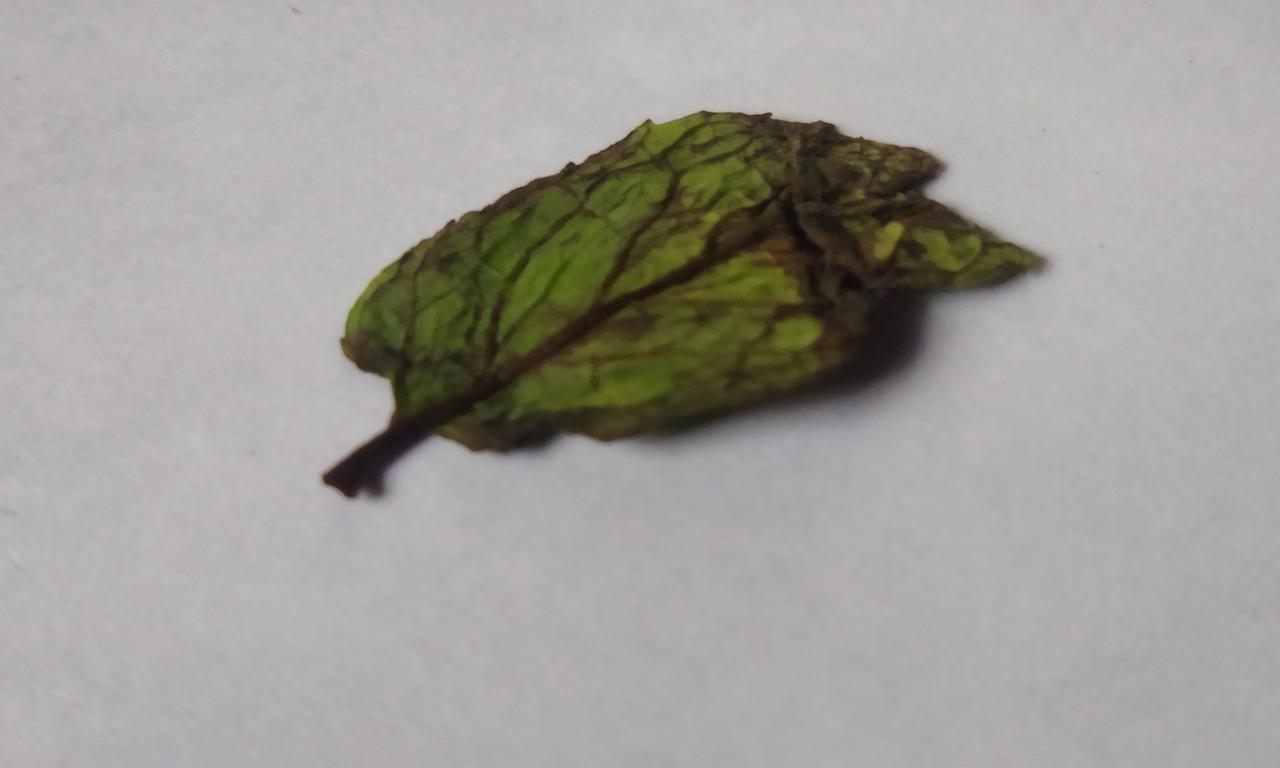
Label: Spoiled